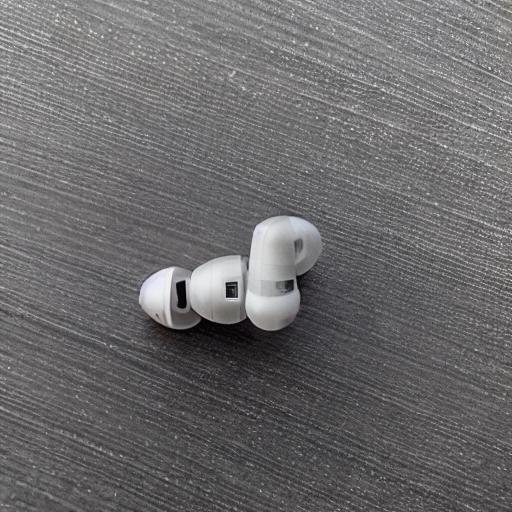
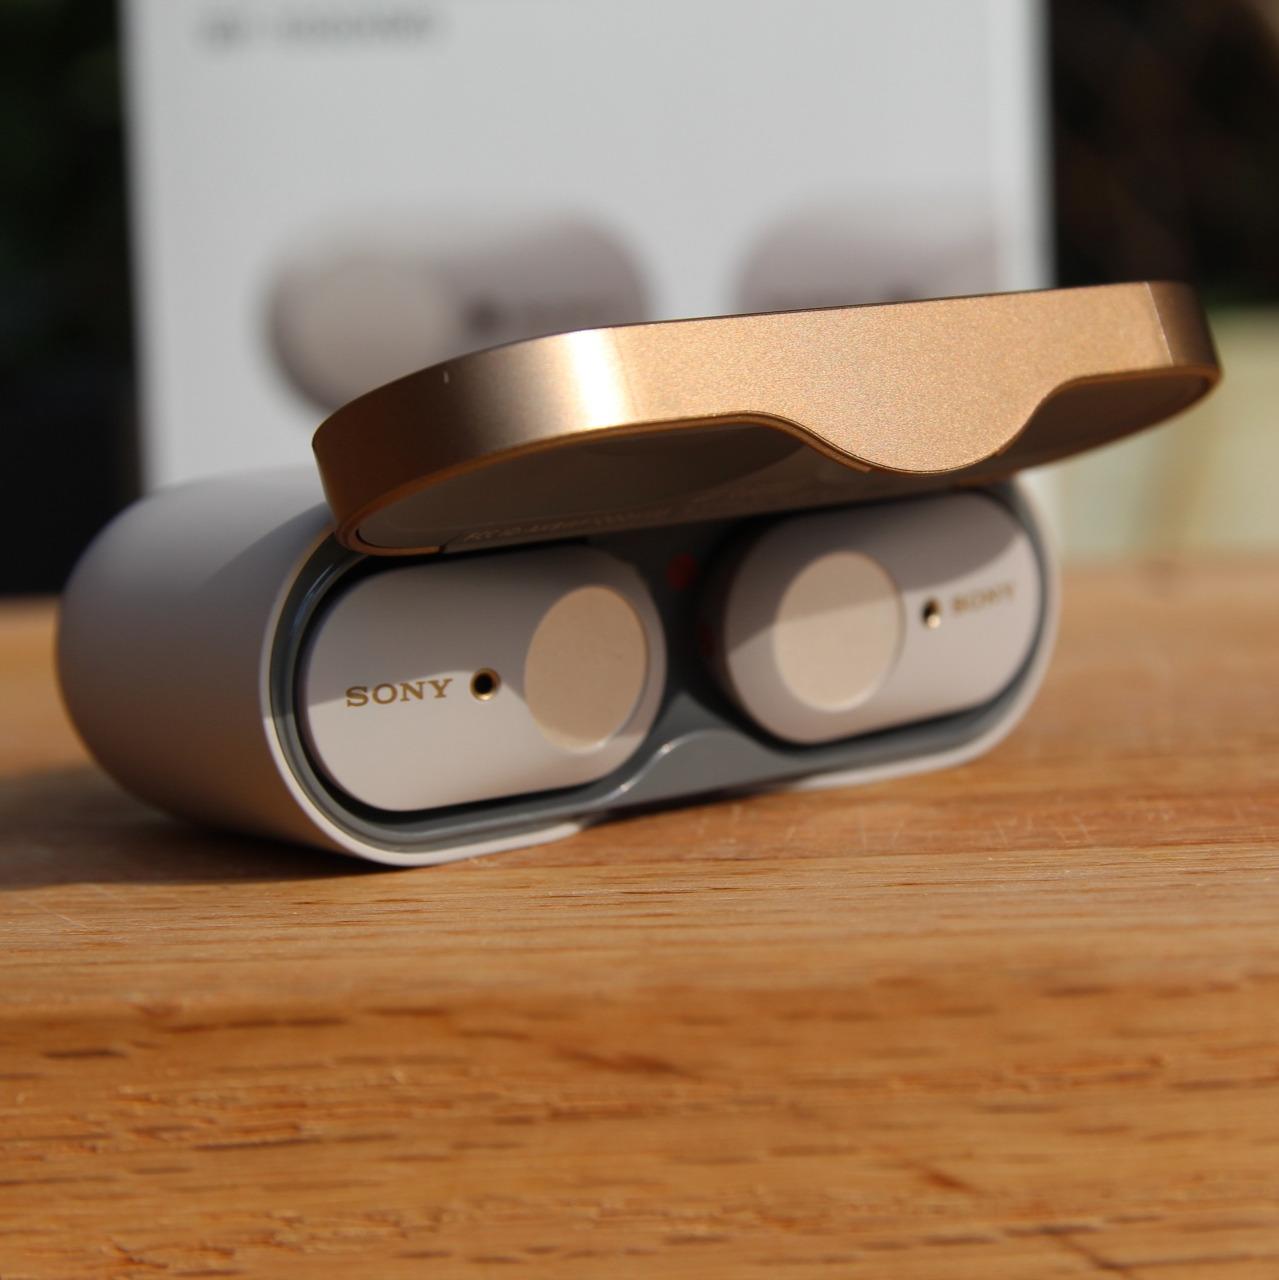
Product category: earbuds
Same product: no